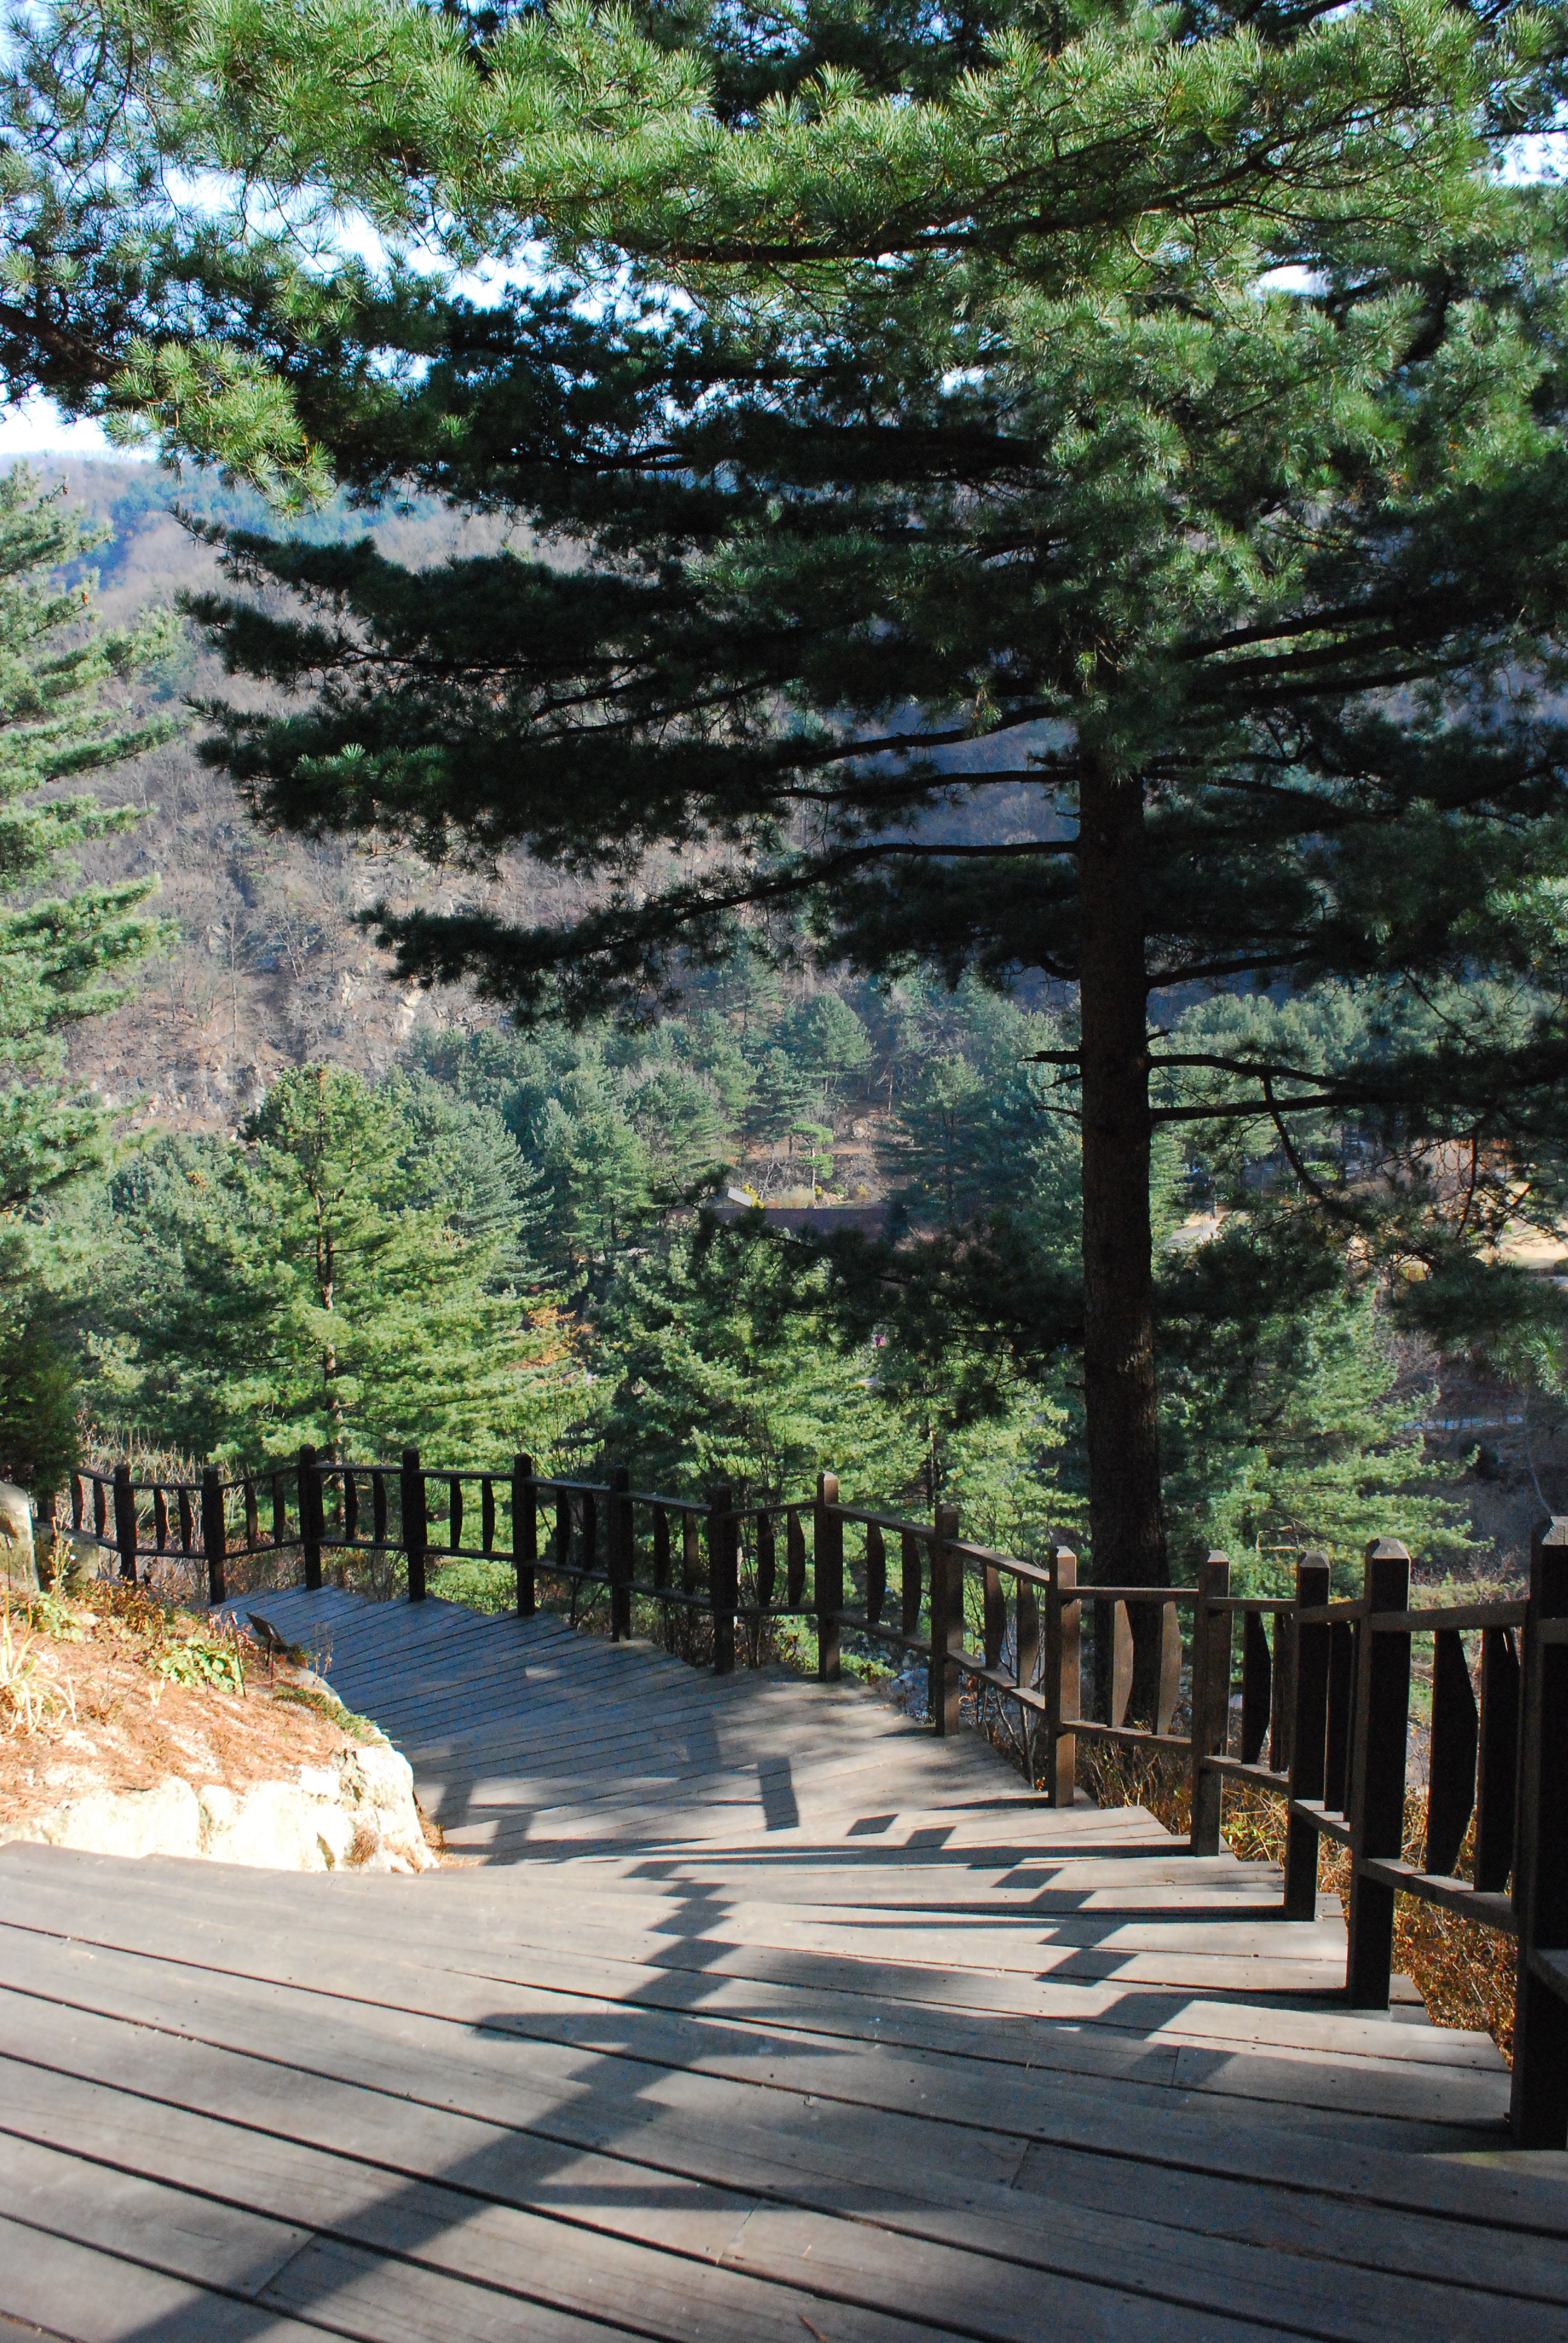
landscape, tree, nature, mountain, plant, leaf, flower, autumn, park, memory, botany, garden, gil, woody plant